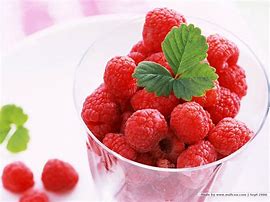
Label: raspberry